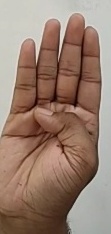
ASL sign: B